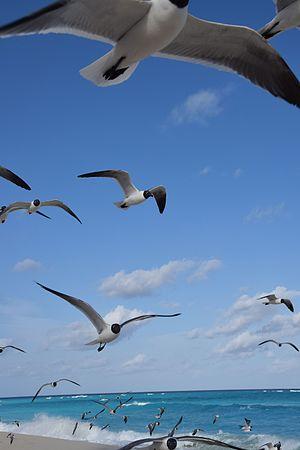
Mouettes atricille en vol (Mouettes rieuses d'Amérique)
La Mouette atricille est une espèce d'oiseaux de de la famille des Laridae.